Tuanku Nan Renceh

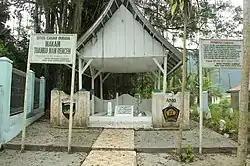
Tomb of Tuanku Nan Renceh in Kamang Mudiak, Kamang Magek, Agam Regency

Tuanku Nan Renceh was an Islamic cleric (ulama), leader and commanding figure highly regarded in Indonesia as a fighter against the Dutch colonialism in the battle known as the Padri War from 1803-1838. Not much is known about this figure, other than his charismatic status. He is also known for his commitment to upholding the Shari'a. From the Dutch record, he was considered an antagonist figure, who was responsible for the violence in the Plateau of Padang.